Jagdschloss Grunewald

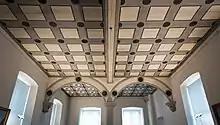
Large courtyard parlour

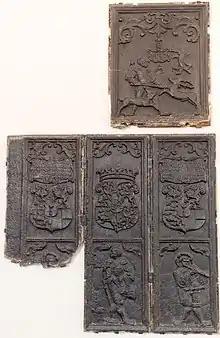
Stove plates of an iron box stove from 1542

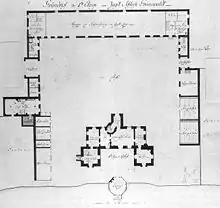
Floor plan of the castle around 1790

Except for the corner wings, which were attached to the main building under Elector Johann Georg, no major alterations by the successors of Joachim II are known. Due to the building files found, repair work can only be proven again under the Great Elector Friedrich Wilhelm. In 1669 he gave the order "to repair the Grünewald hunting lodge which had been destroyed and had fallen into disrepair and to have it rebuilt" The recurring farm maintenance measures continued into the electoral reign of his son Frederick III.